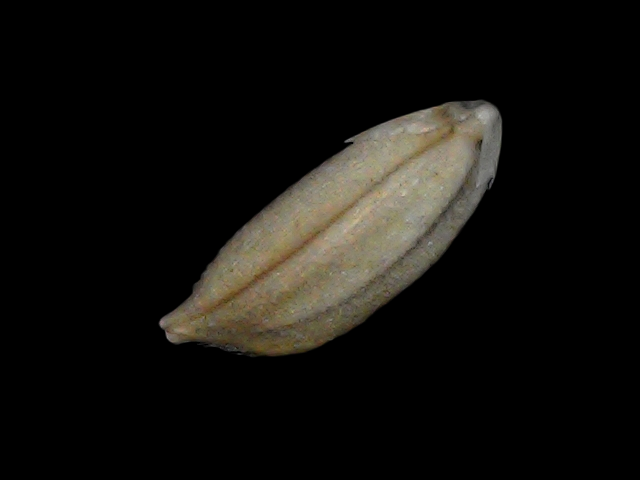
Rice variety: Bd34